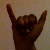
The image shows a hand gesture representing the letter 'Y' in Indian Sign Language.